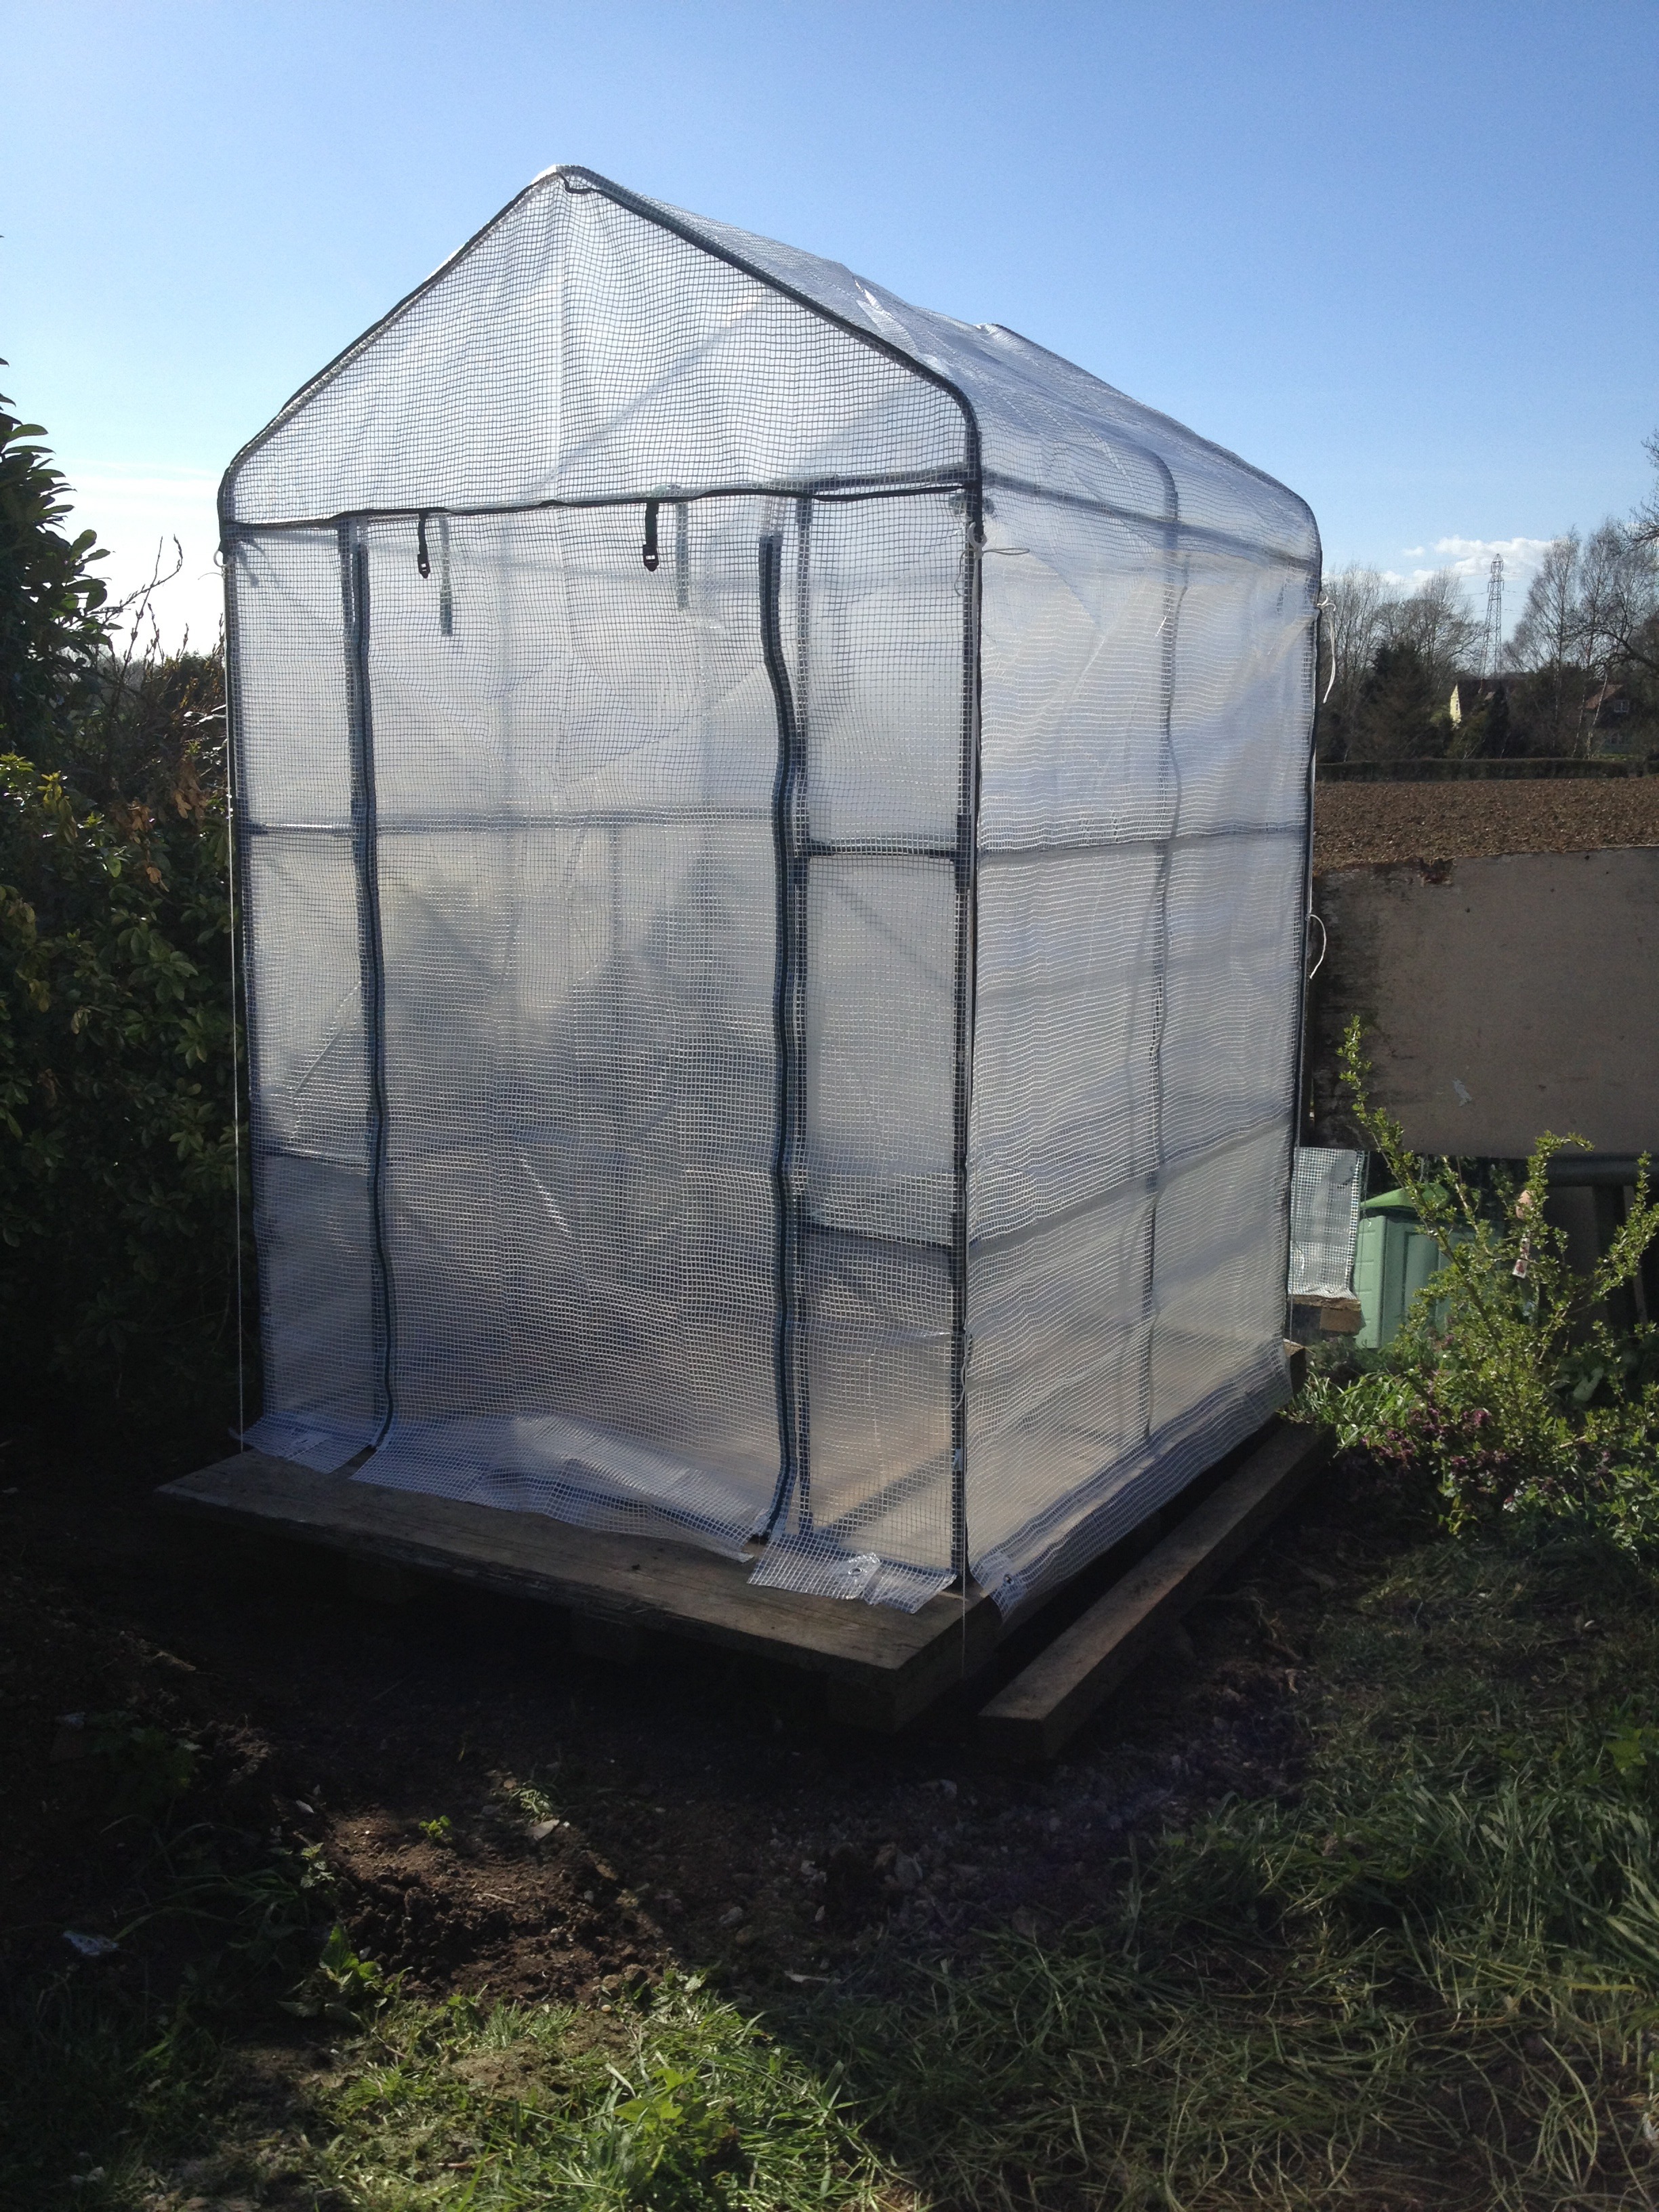
nature, tool, shed, summer, spring, backyard, agriculture, garden, greenhouse, plants, flowers, outside, garden plant, man made object, geranium greenhouse, outdoor structure